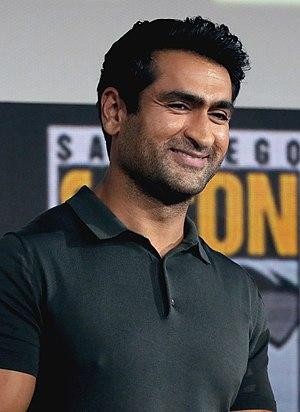
Kumail Nanjiani, de son vrai nom Kumail Ali Nanjiani, né le 21 février 1978 à Karachi au Pakistan, est un acteur et humoriste pakistano-américain.